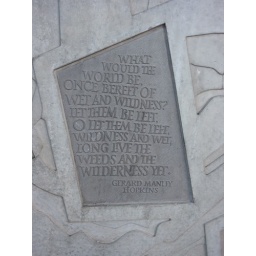
A plate in the wall of the Scottish Parliament.